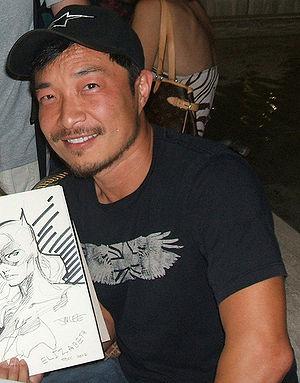
L'histoire de la bande dessinée américaine commence en 1842 avec la traduction d'une œuvre de Rodolphe Töpffer : The Adventures of Obadiah Oldbuck. Des artistes locaux s'emparent par la suite de ce nouveau média et créent les premières bandes dessinées américaines. Néanmoins, c'est le développement de la presse quotidienne qui permet à celle-ci de toucher un lectorat important avec les comic strips. Les premières années sont celles de la mise en place de codes canoniques de la bande dessinée et des premiers genres. Des personnages acquièrent une célébrité nationale et font l'objet d'adaptation trans-médiatiques tandis que les journaux se livrent un combat féroce pour avoir les auteurs les plus populaires.
L'âge moderne des comics est une période de l'histoire de la bande dessinée américaine qui s'étend des années 1986-87 à aujourd'hui.
Danger Girl est une série américaine de comic books d'aventure créée en 1997 par le dessinateur J. Scott Campbell assisté du scénariste Andy Hartnell. Elle met en scène un groupe d'espionnes sexy dans des aventures se déroulant à travers le monde et parodiant celles de James Bond et d'Indiana Jones de qui les auteurs puisent leur inspiration. Certains critiques la rapprochent également des séries télévisées Batman et Drôles de dames mais aussi du personnage de jeu vidéo Lara Croft.
Jim Lee est un dessinateur de comics coréano-américain né le 11 août 1964 à Séoul, en Corée du Sud, connu pour son style détaillé et dynamique. Il est aujourd'hui un des dessinateurs de comics contemporains les plus populaires.
L’histoire de la bande dessinée pour être générale doit au moins être décrite au regard des trois principaux pôles de la création artistique de la bande dessinée, l’Europe qui a vu sa création, les États-Unis à qui nous devons sa popularité et l’Asie qui représente aujourd’hui la plus grosse production de bandes dessinées avec le Japon et la Corée, et remettre la création de la bande dessinée dans le contexte qui l'a vue naître.